List of Lessepsian migrant species

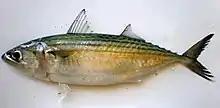
The Indian mackerel, "Rastrelliger kanagurta", an example of Lessepsian migrant

Most Lessepsian migrations are of Red Sea species invading the Mediterranean Sea; few occur in the opposite direction.